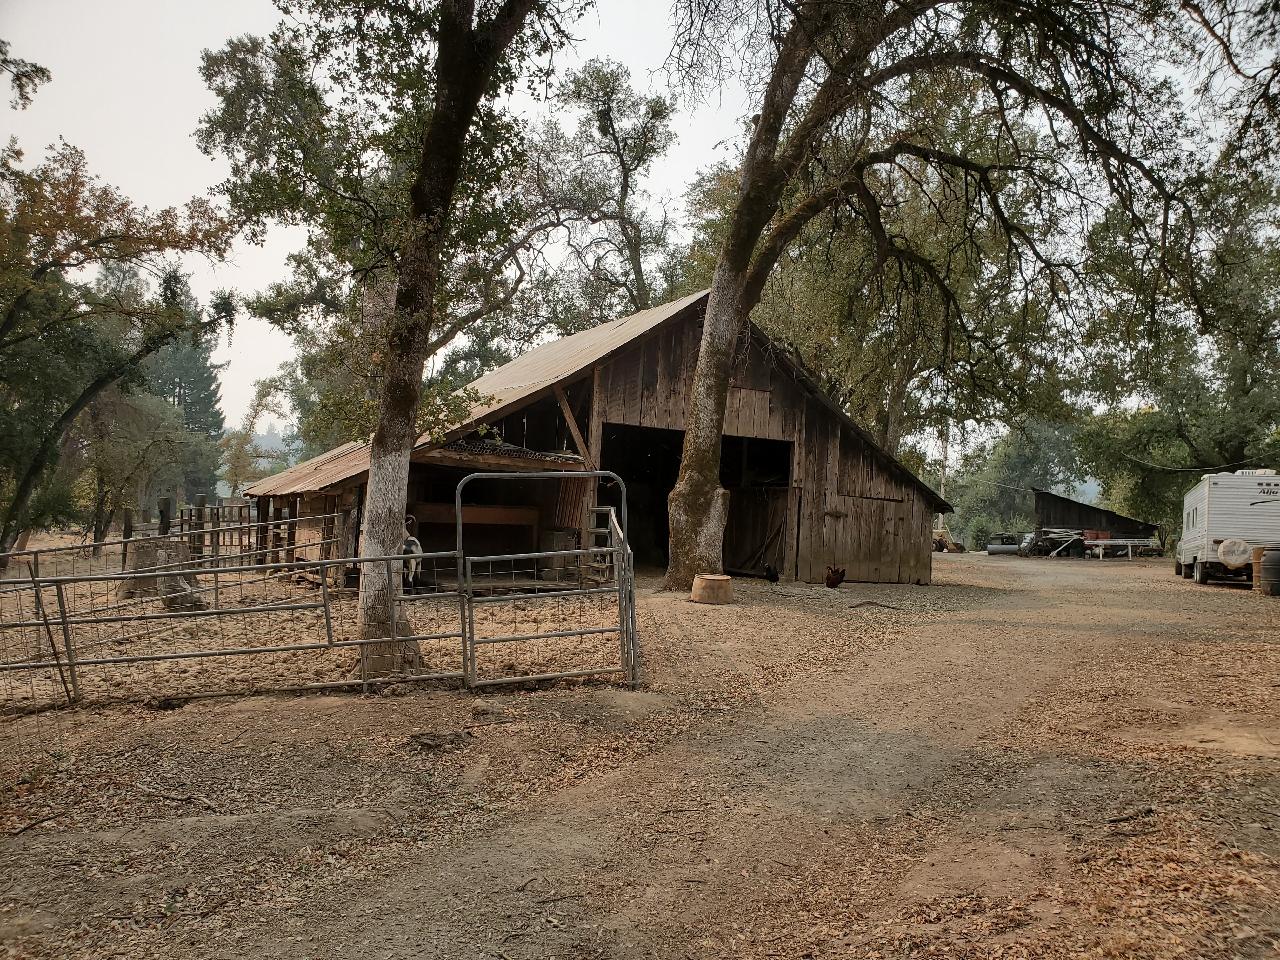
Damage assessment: no_damage